Francis A. Dales

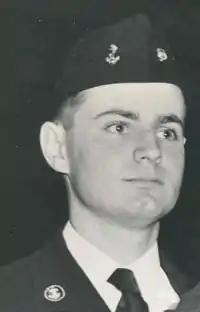
Francis A. Dales during World War II

Francis Alonzo Dales (December 3, 1923 – March 29, 2003) was a cadet midshipman in the U.S. Merchant Marine Academy who served on the freighter SS "Santa Elisa", and subsequently the tanker SS "Ohio", during Operation Pedestal, a convoy to the besieged island of Malta in the Second World War. For his actions defending the convoy, considered one of the most important British strategic victories of the war, he was awarded the Merchant Marine Distinguished Service Medal.